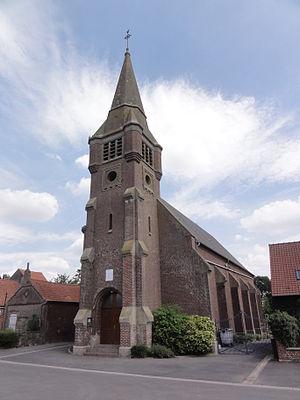
Aubencheul-aux-Bois (Aisne) église
L'église Saint-Martin d'Aubencheul-aux-Bois est une église située à Aubencheul-aux-Bois, dans le département de l'Aisne, en France.
Aubencheul-aux-Bois est une commune française, située dans le département de l'Aisne en région Hauts-de-France.